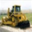
Label: tractor